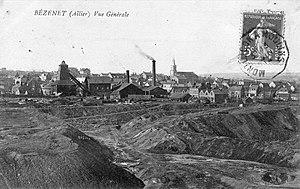
Le puits Sainte-Barbe des houillères de Bézenet.
Bézenet est une commune française, située dans le département de l'Allier en région Auvergne-Rhône-Alpes.